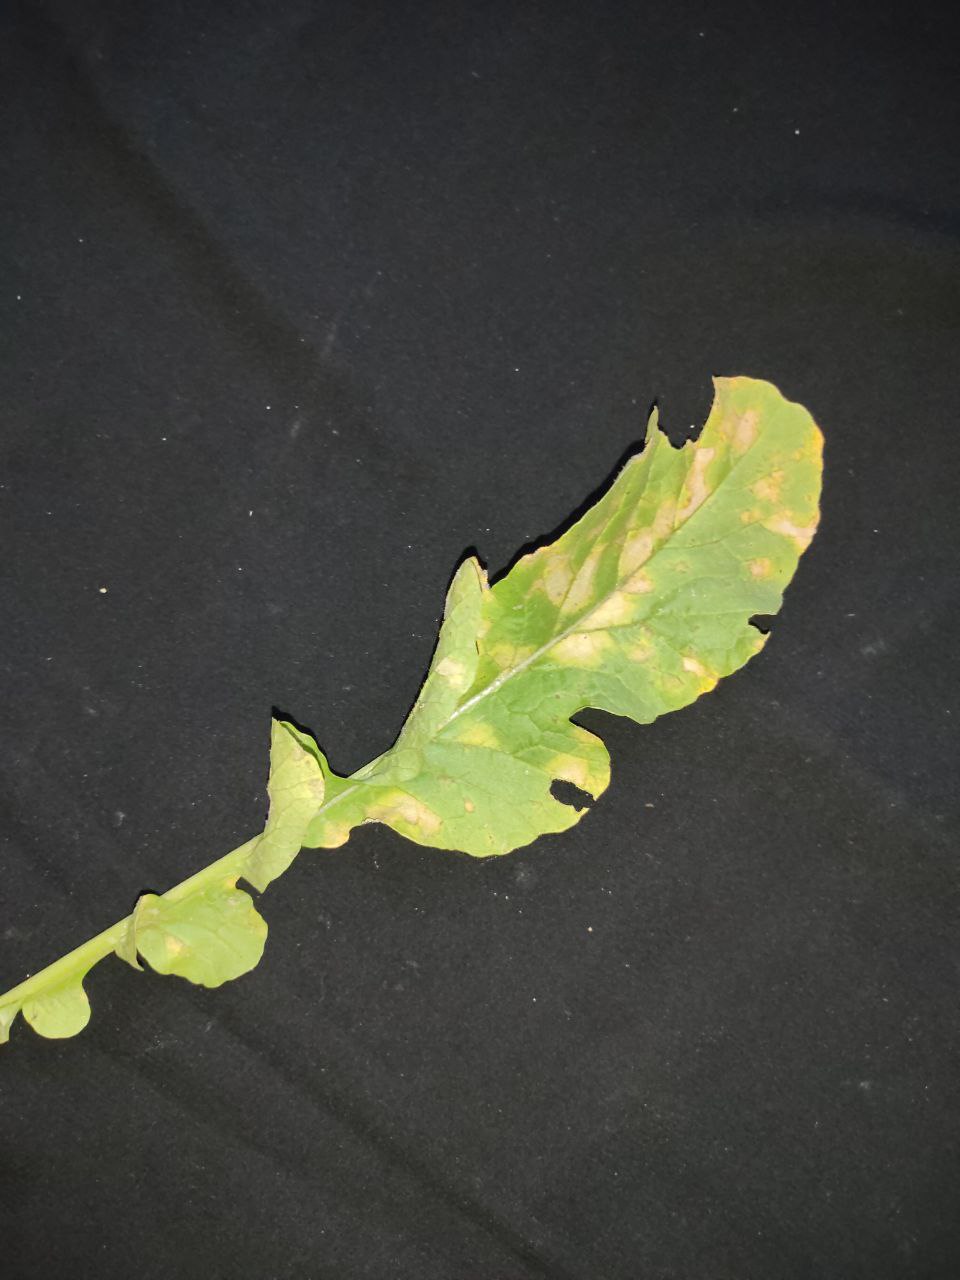
Label: Mosaic virus